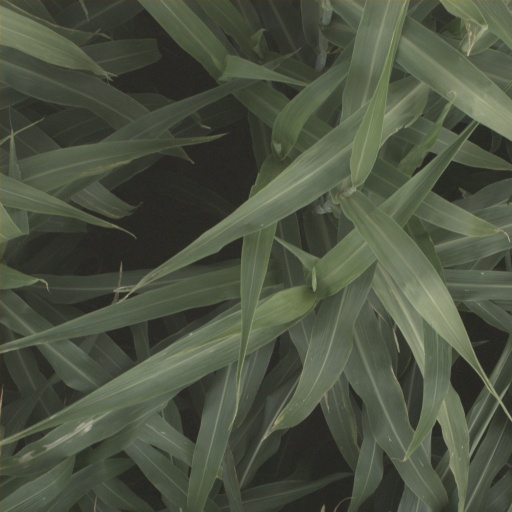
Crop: sorghum